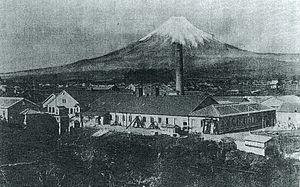
Oji Paper est une entreprise papetière japonaise. Elle est la 9ᵉ plus grande entreprise dans le secteur papetier en 2010, avec une production de 6 861 millions de tonnes.